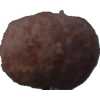
Label: orange_peeled